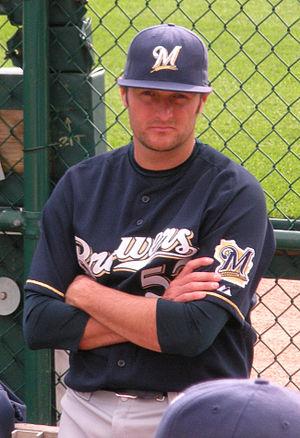
Christopher Michael Smith est un lanceur droitier des Athletics d'Oakland de la Ligue majeure de baseball.